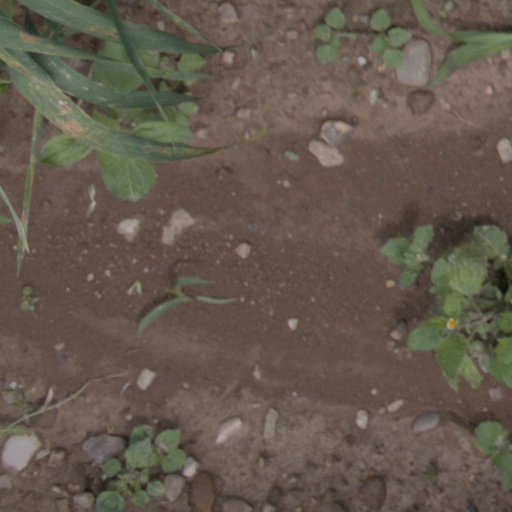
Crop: wheat